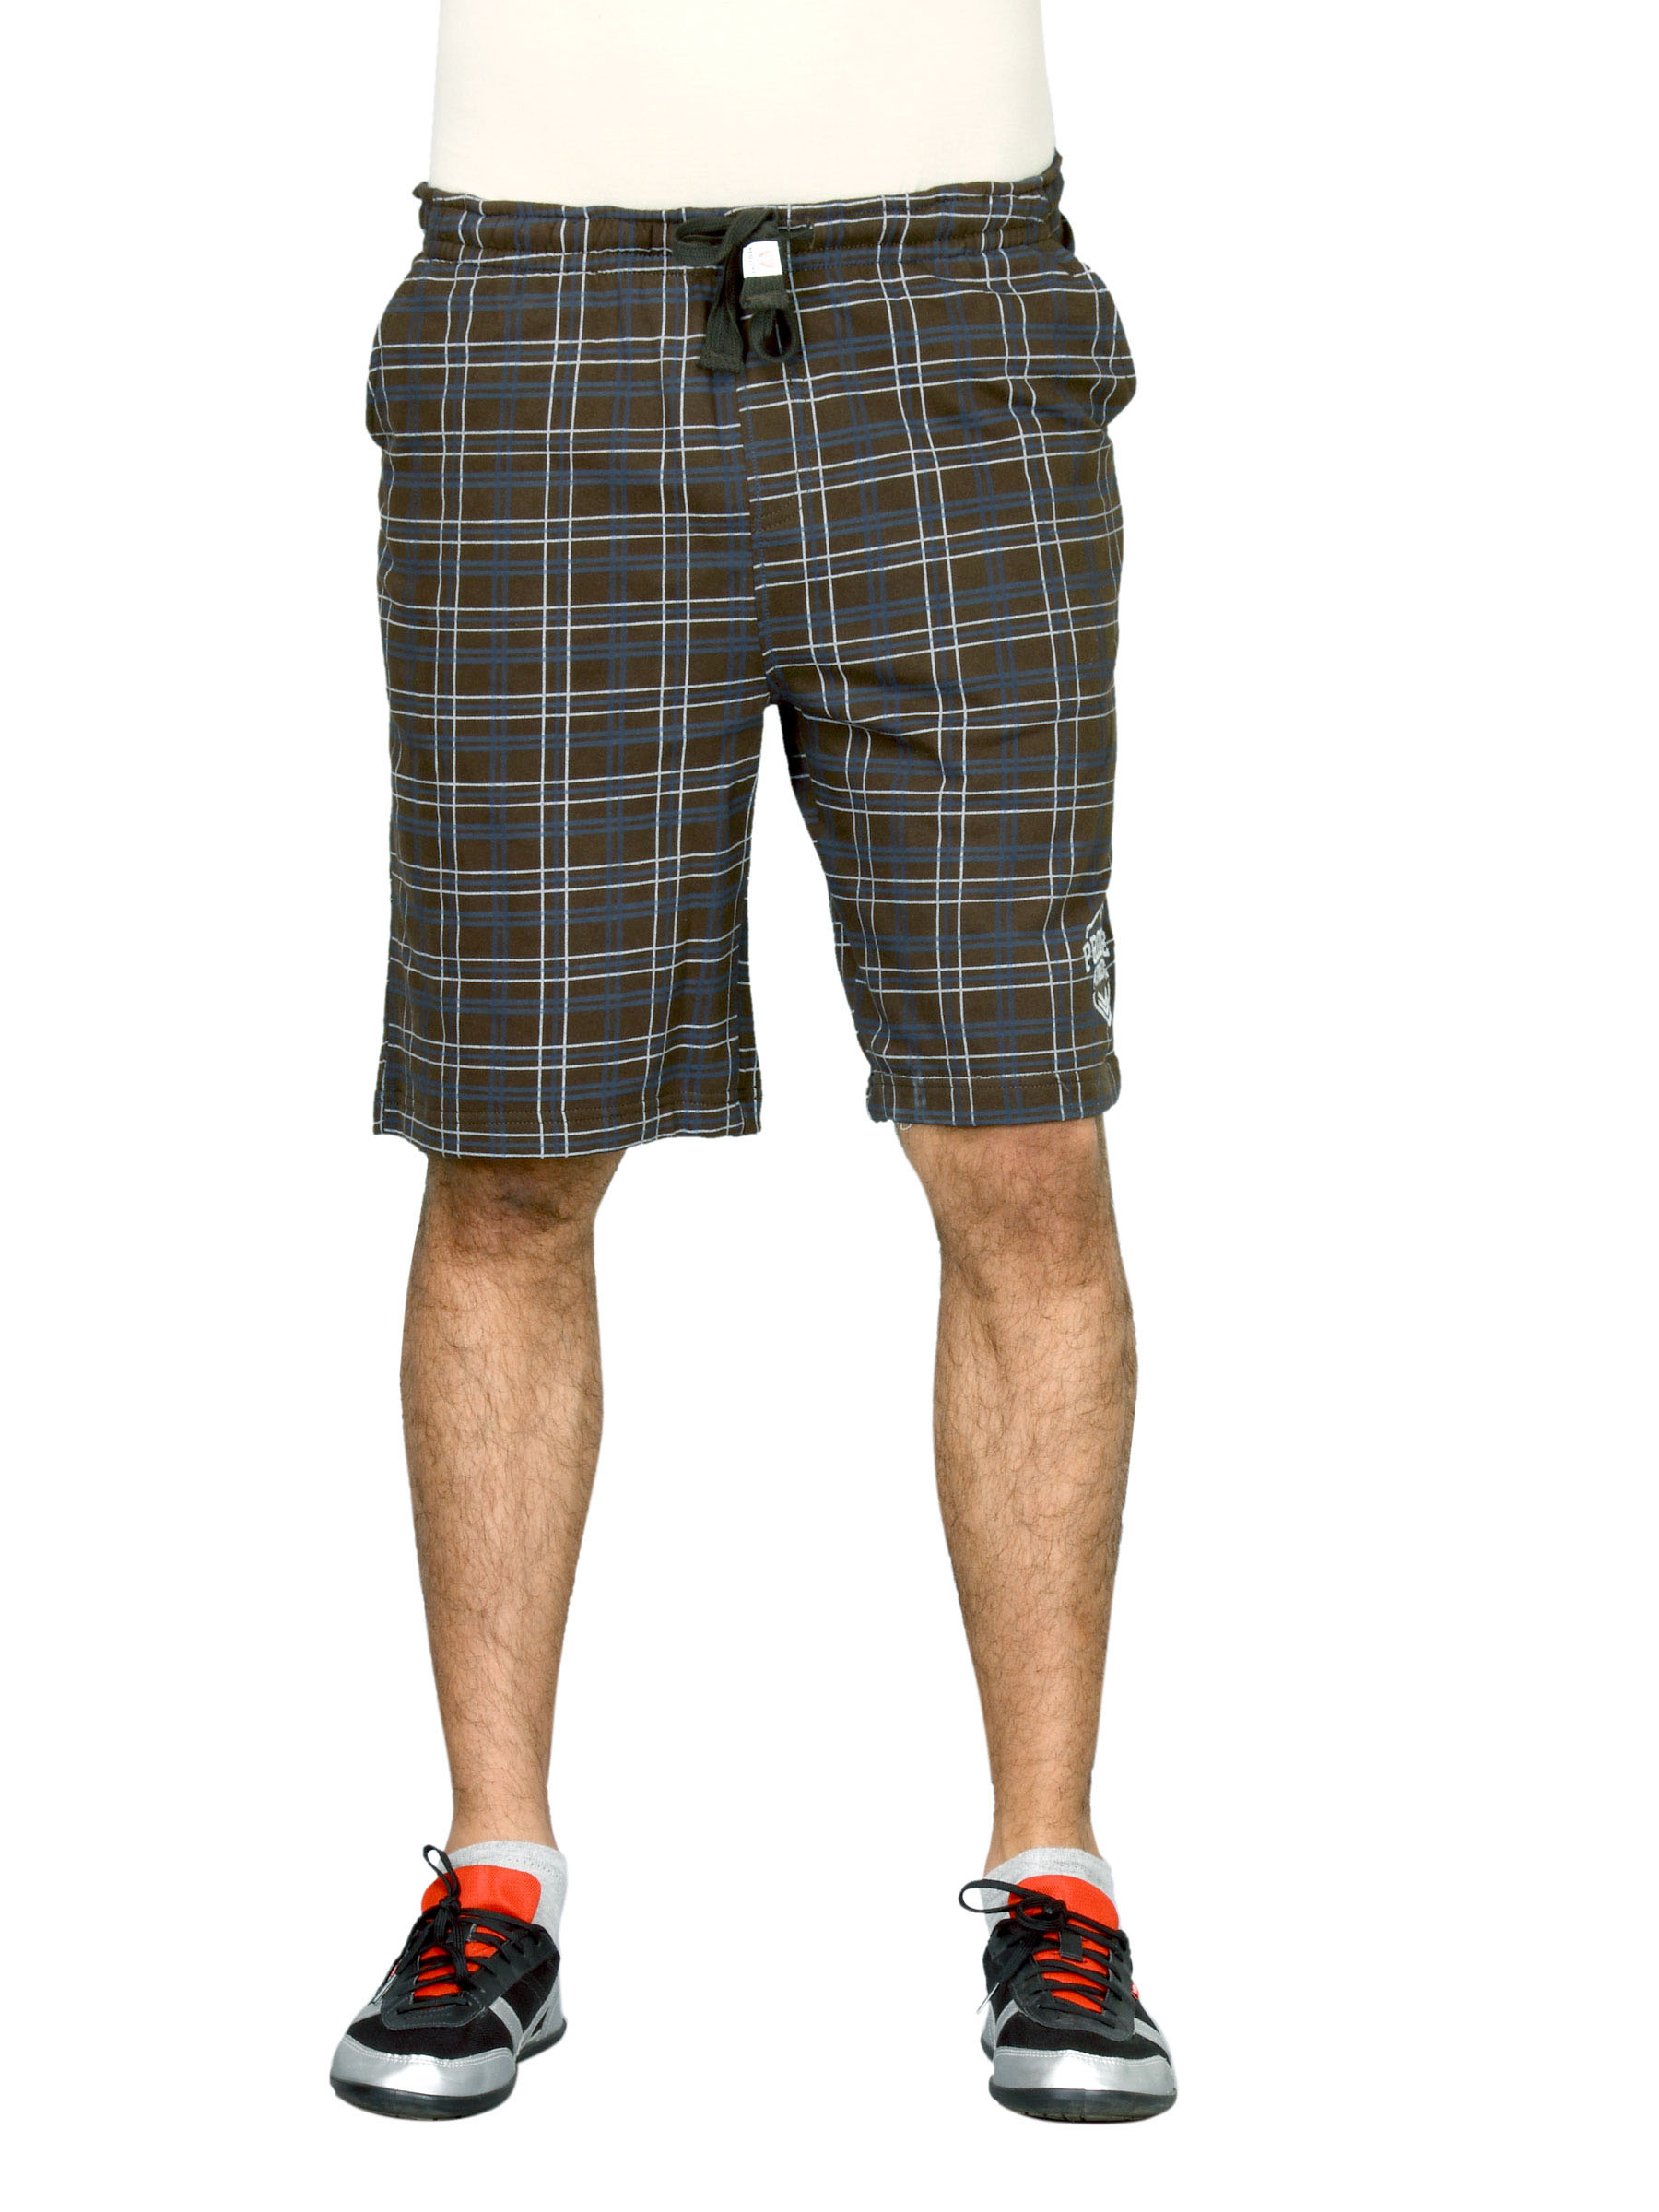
Proline Men Brown & Blue Checked Shorts
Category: Apparel / Bottomwear / Shorts
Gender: Men
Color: Brown
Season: Fall 2011
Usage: Casual